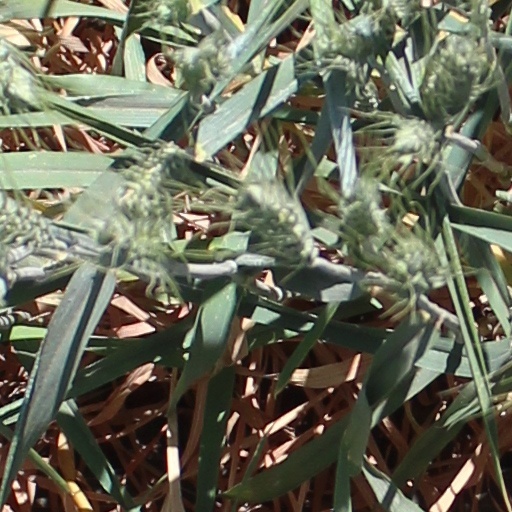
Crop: wheat